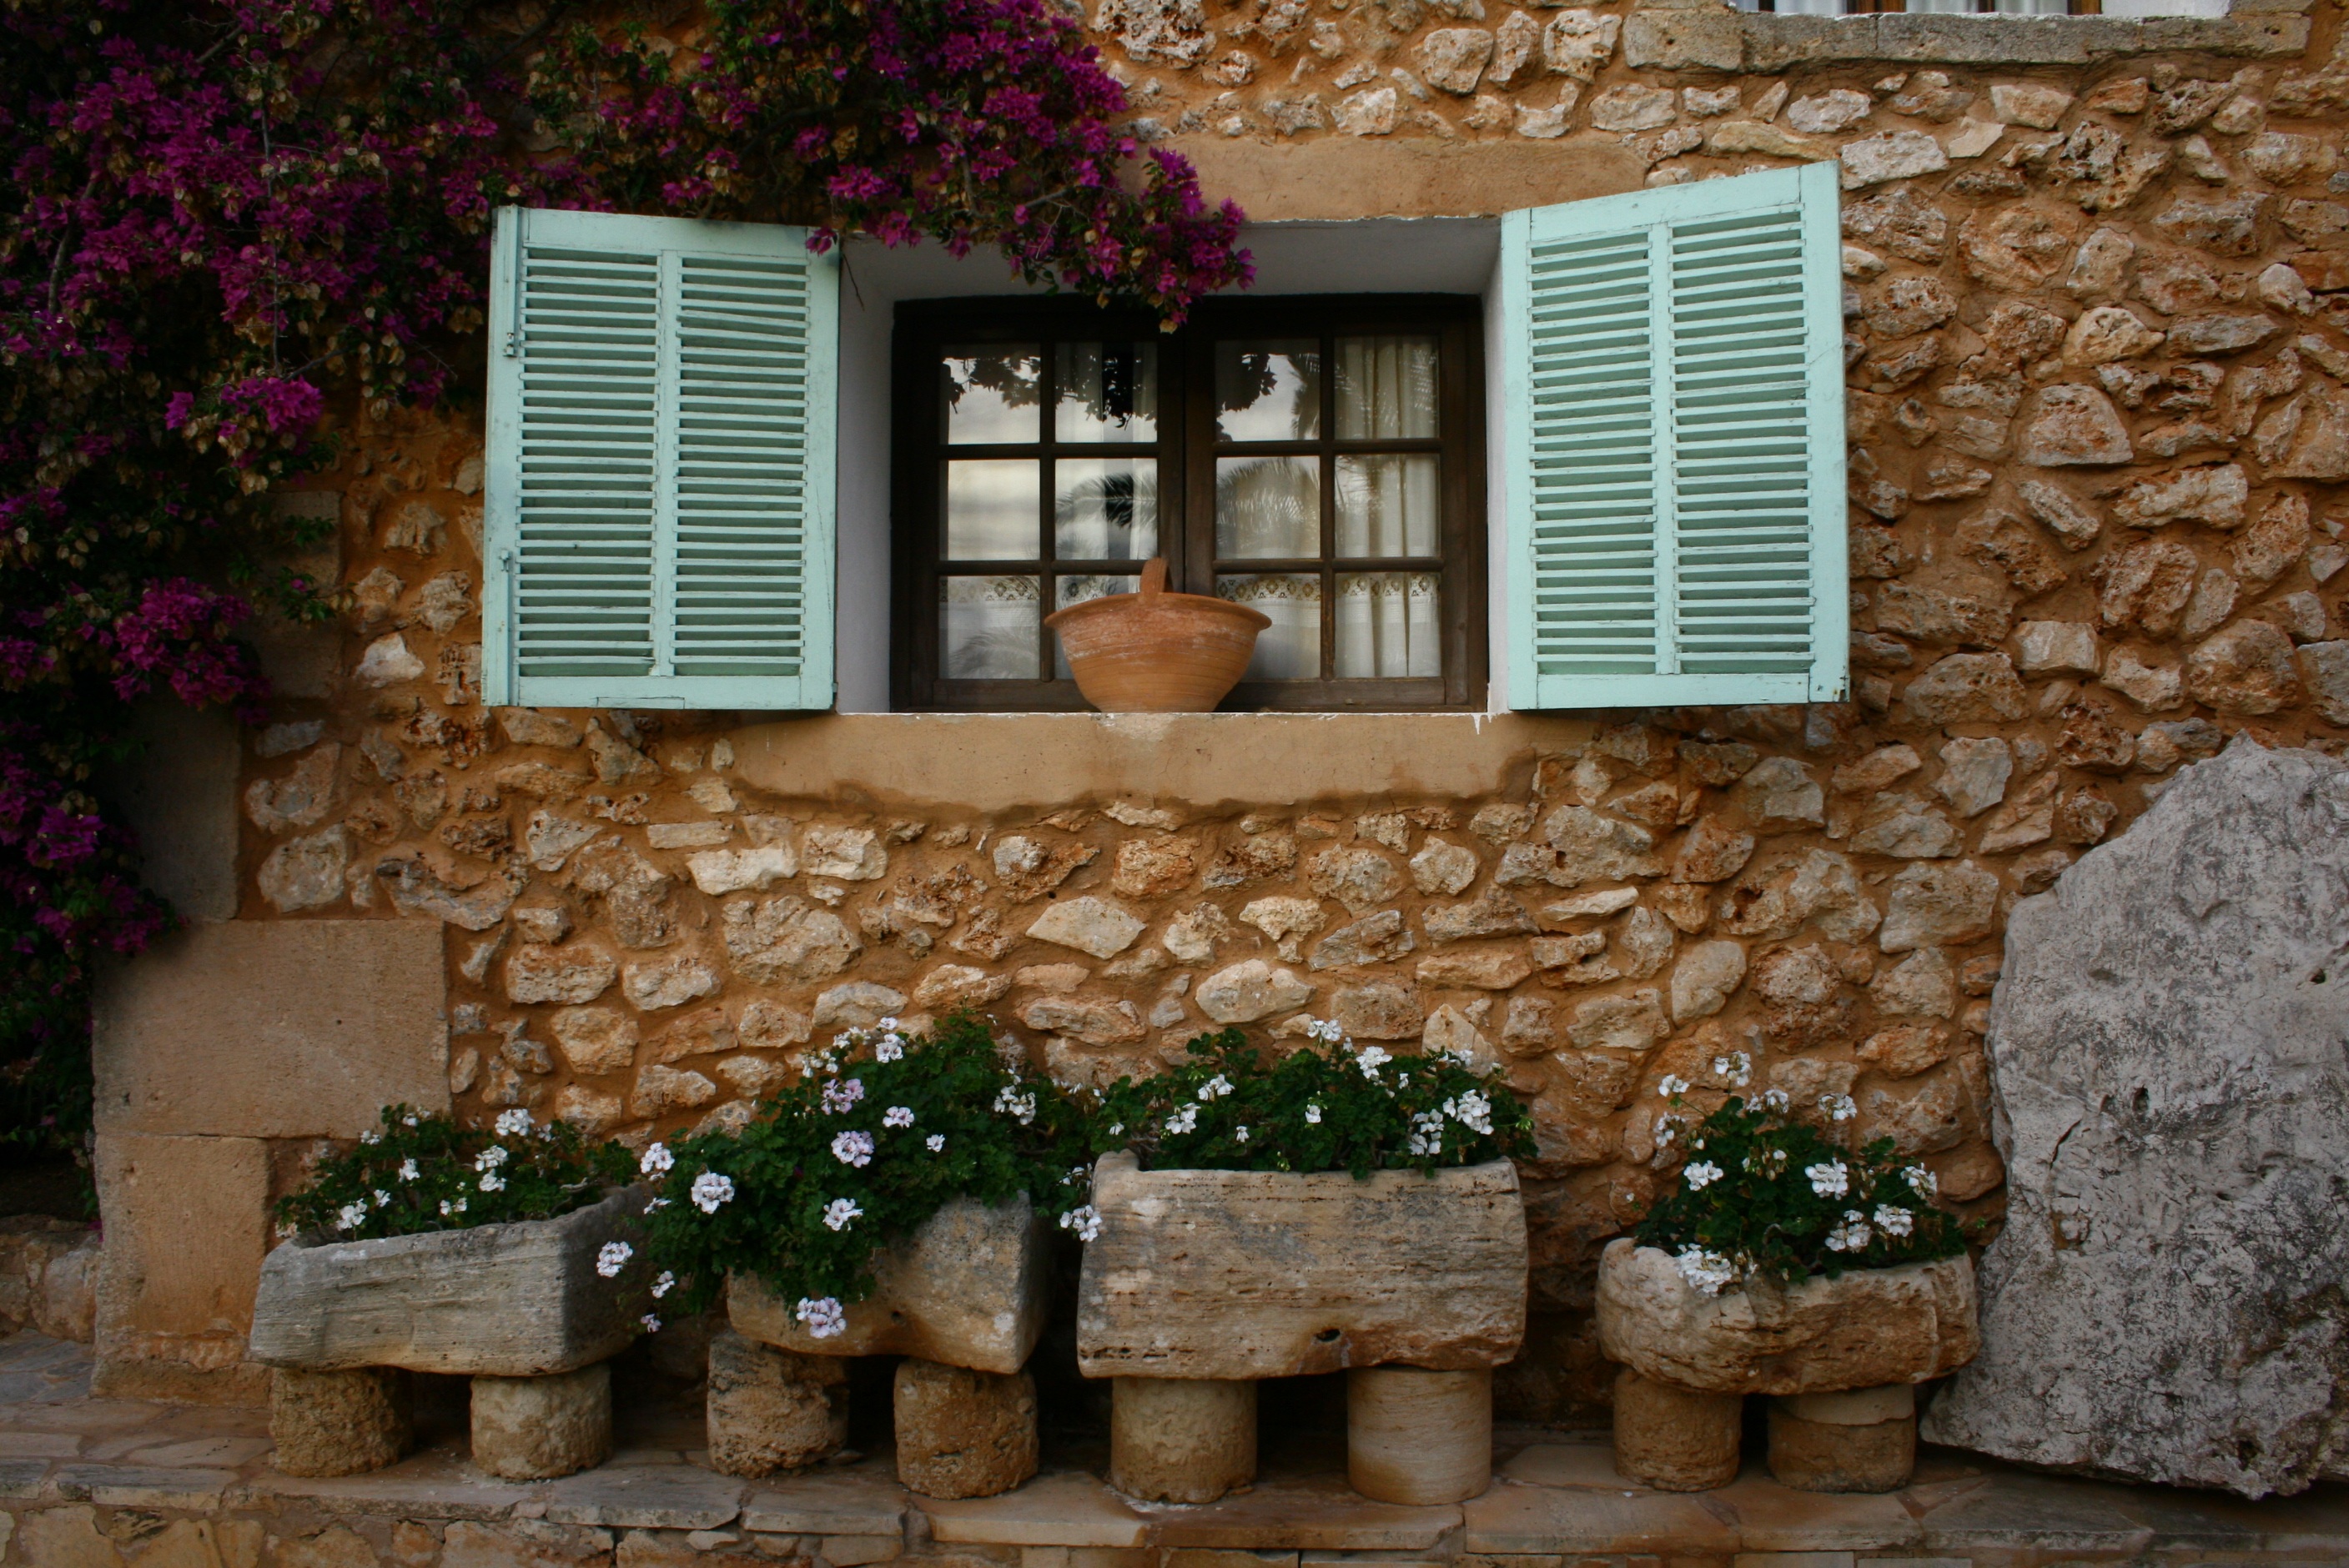
wood, house, flower, window, old, home, wall, porch, cottage, backyard, facade, living room, stone wall, decor, flowers, interior design, courtyard, picturesque, style, yard, house window, window shutters